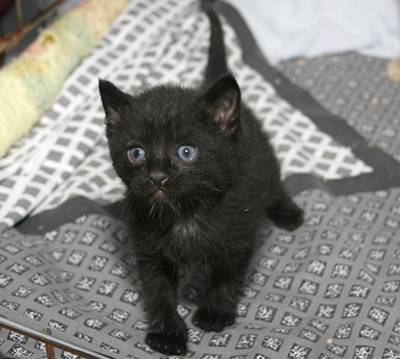
Label: cat